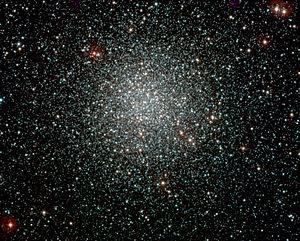
NGC 3201 est un amas globulaire de la constellation des Voiles, possédant une très faible concentration d'étoiles en son centre. Cet amas a été découvert par l'astronome australien James Dunlop le 1ᵉʳ mai 1826, qui l'a inscrit dans son catalogue de 1827. On donne généralement la date comme étant le 28 mai, mais selon Wolfgang Steinicke il l'a aussi observé le 1ᵉʳ mai. Il l'a décrite comme « une assez grande et brillante nébuleuse ronde, de 4 ou 5' de diamètre, très progressivement condensée vers le centre, facilement résolue en étoiles ; la forme est assez irrégulière, et les étoiles sont considérablement éparpillés au sud ».
Voici une liste non exhaustive d'amas stellaires, classée par ordre alphabétique de constellations.